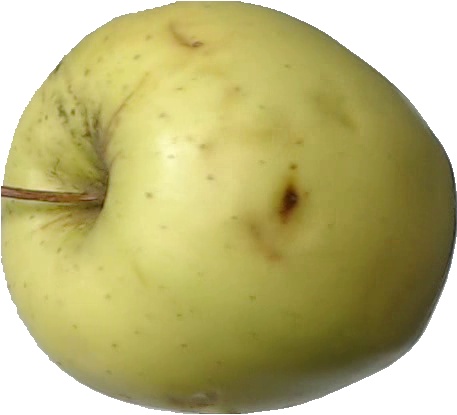
Label: apple_golden_2